Question: Please indicate a possible affordance area of the carry_skis that can be used for holding
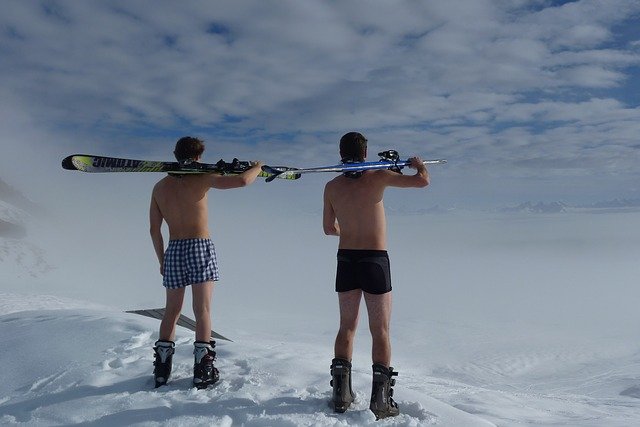
Answer: [61.5, 150.5, 305.5, 181.5]